Billy Liar

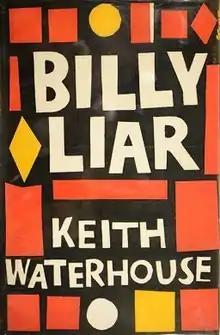
First edition

Billy Liar is a 1959 novel by Keith Waterhouse that was later adapted into a play, a film, a musical and a TV series. The work has inspired and been featured in a number of popular songs.